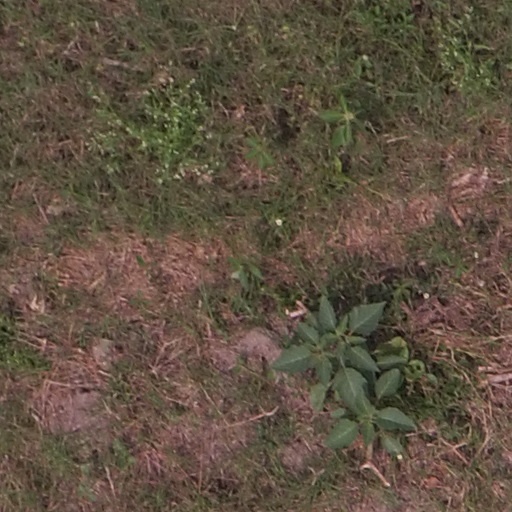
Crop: maize; corn